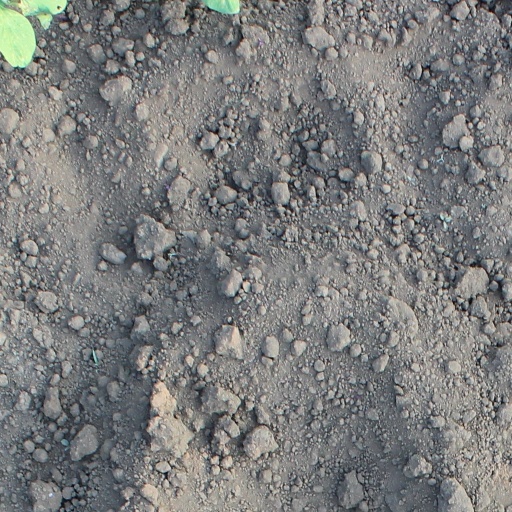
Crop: soybean